Sheela Najeeb

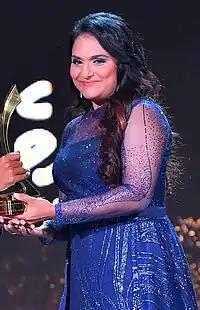
Najeeb at 9th Gaumee Film Awards ceremony, 2019

Following this, Najeeb starred in Amjad Ibrahim's romantic drama film "Hithuge Edhun" (2006), where she portrayed Nisha, a devoted wife abandoned by her husband. The film was well-received, and she earned a Gaumee Film Award nomination as the Best Supporting Actress. In the same year, she worked with Arifa Ibrahim on the romantic television drama series, "Vaguthu Faaithu Nuvanees" (2006) which follows two best friends in a love triangle. She replaced Mariyam Zuhura in the role of Shazma, a religious and submissive woman mistreated by her brother and sister-in-law. The series was well-received by audiences. The following year, she starred as one of the best friends who gets attracted to an outsider who visits their island for Eid holiday, in her husband's debut direction, "Kalaa Dheke Varah Loabivey".